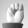
ASL letter: M